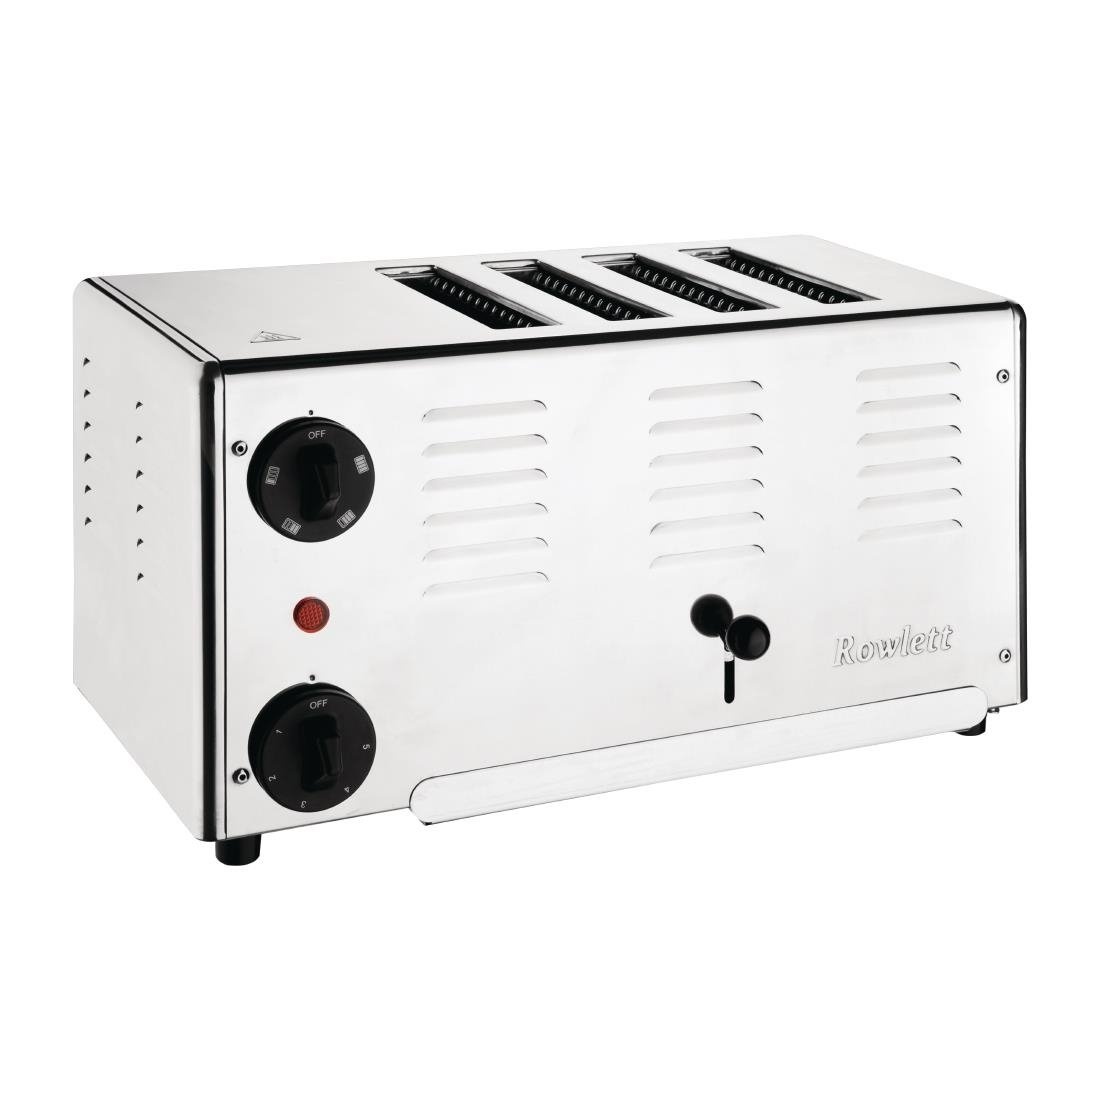
Grille-pain 4 fentes Rowlett Premier avec résistances DuraHeat supplémentaires
Brand: fv/@f=brand/v
Une performance professionnelle avec le Grille-pain 4 fentes Rowlett Premier Optimisez le service de votre établissement avec le Grille-pain 4 fentes Rowlett Premier (référence HW900). Conçu pour répondre aux exigences des professionnels de la restauration, cet appareil allie puissance, durabilité et efficacité pour satisfaire vos clients rapidement et avec finesse. Une puissance impressionnante pour un usage intensif Doté d’un moteur de 1,8 kW , ce grille-pain offre une capacité de 4 fentes larges , idéales pour préparer rapidement plusieurs tartines, bagels ou autres délices. Sa puissance garantit un chauffage uniforme et rapide, ce qui est essentiel dans un environnement de restauration où chaque seconde compte. Grâce à ses résistances DuraHeat supplémentaires, la chaleur est distribuée de manière homogène, évitant tout risque de brûlure ou de cuisson inégale. Construction robuste et design professionnel Fabriqué en acier inoxydable , le Rowlett Premier allie robustesse et esthétique moderne . Sa conception robuste assure une longévité accrue même dans un contexte d’utilisation intensif. Facile à nettoyer, il maintient son aspect professionnel tout au long de son usage quotidien, tout en garantissant une hygiène irréprochable. Des fonctionnalités pensées pour les professionnels Réglage précis du brunissage : pour répondre aux préférences de chaque client, le thermostat ajustable permet de choisir le degré de cuisson souhaité. Sélecteur de programmes : pour une utilisation intuitive et adaptée à différents types de pains et produits. Sécurité renforcée : dispositifs de verrouillage et détection automatique pour éviter tout incident. Idéal pour hôtels, cafeterias et restaurants Que vous gériez un hôtel , une cafétéria ou un restaurant , ce grille-pain professionnel est un investissement stratégique. Sa capacité, sa performance et sa durabilité en font un outil incontournable pour améliorer votre service, réduire les temps d’attente et satisfaire une clientèle exigeante. Ne laissez pas passer l’opportunité d’équiper votre cuisine avec un appareil de haute qualité . Le Rowlett HW900 est conçu pour durer et répondre à toutes vos attentes en matière de performance et de simplicité d’utilisation. Faites le choix de l’efficacité – Commandez dès maintenant votre Grille-pain 4 fentes Rowlett Premier et profitez d’un équipement fiable, pratique et performant pour votre établissement.
Category: Home & Garden > Kitchen & Dining > Kitchen Appliances > Toasters & Grills > Countertop & Toaster Ovens